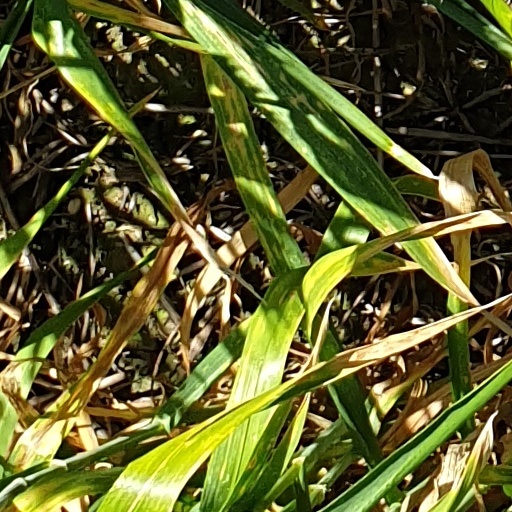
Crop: wheat